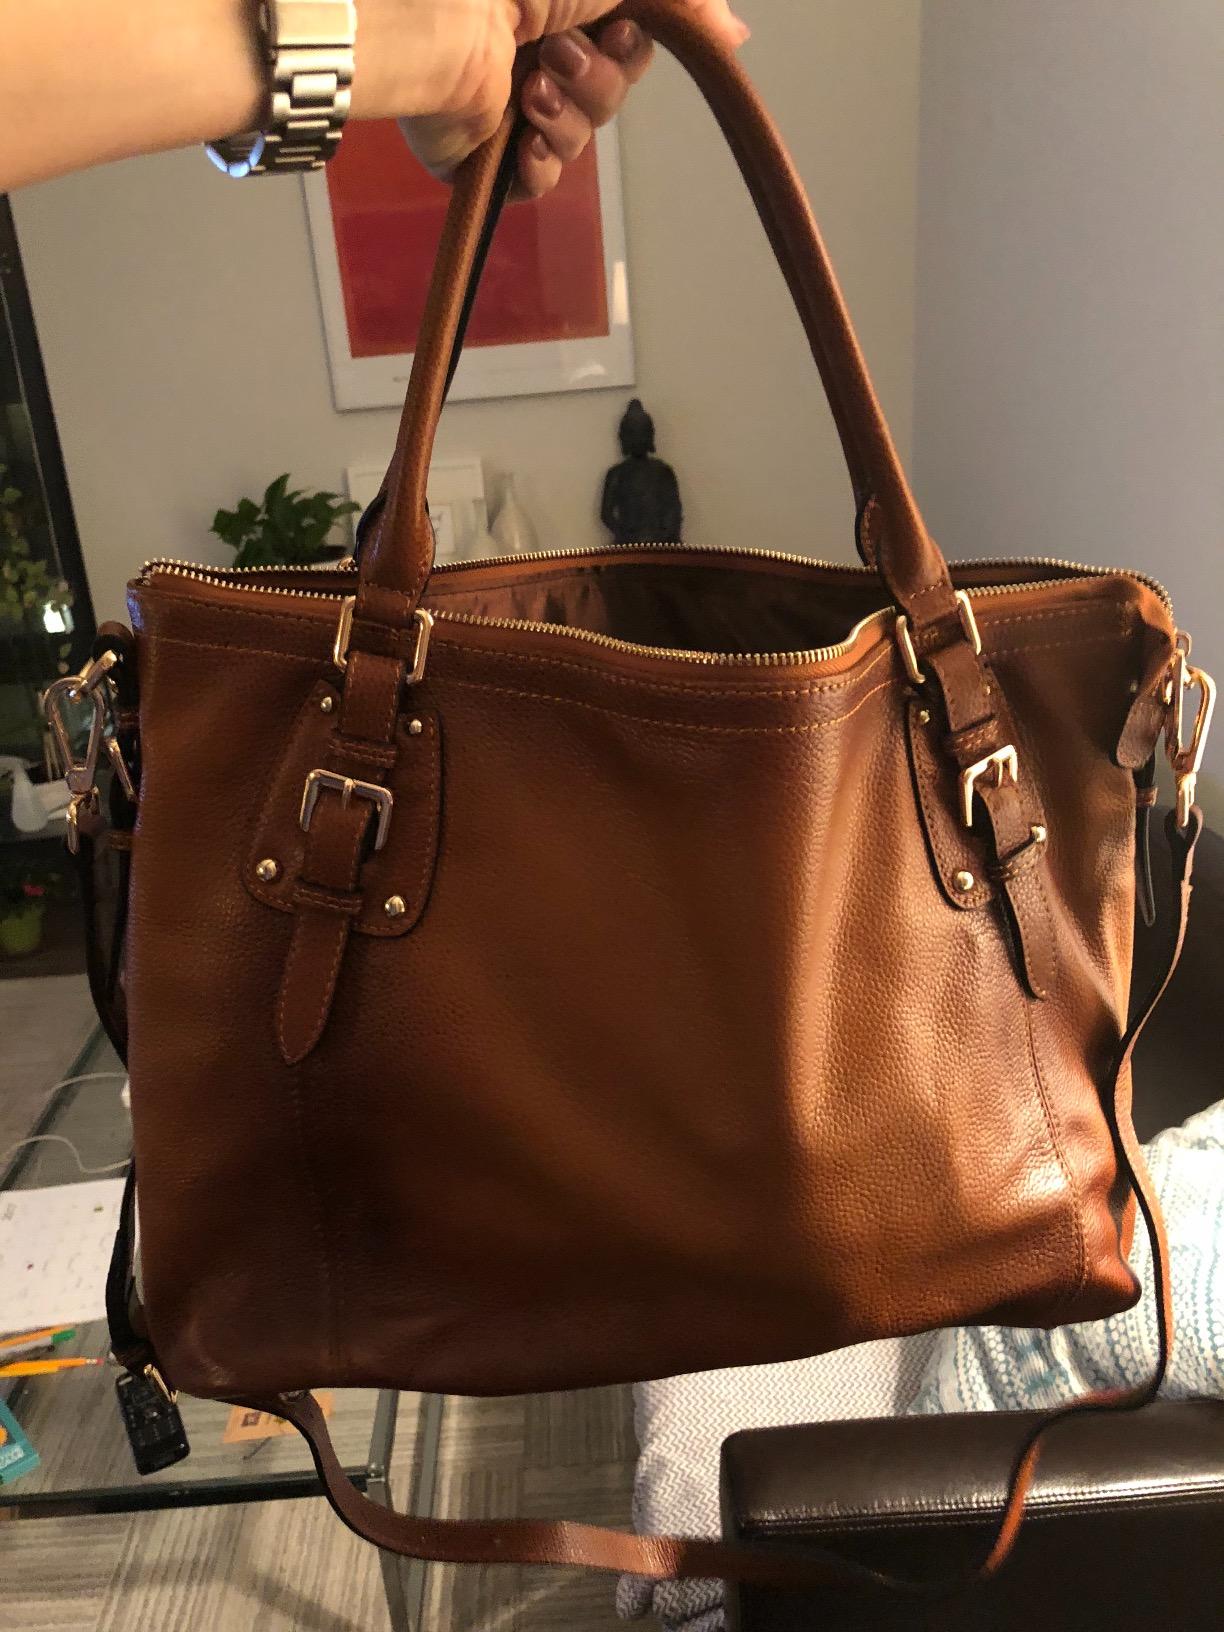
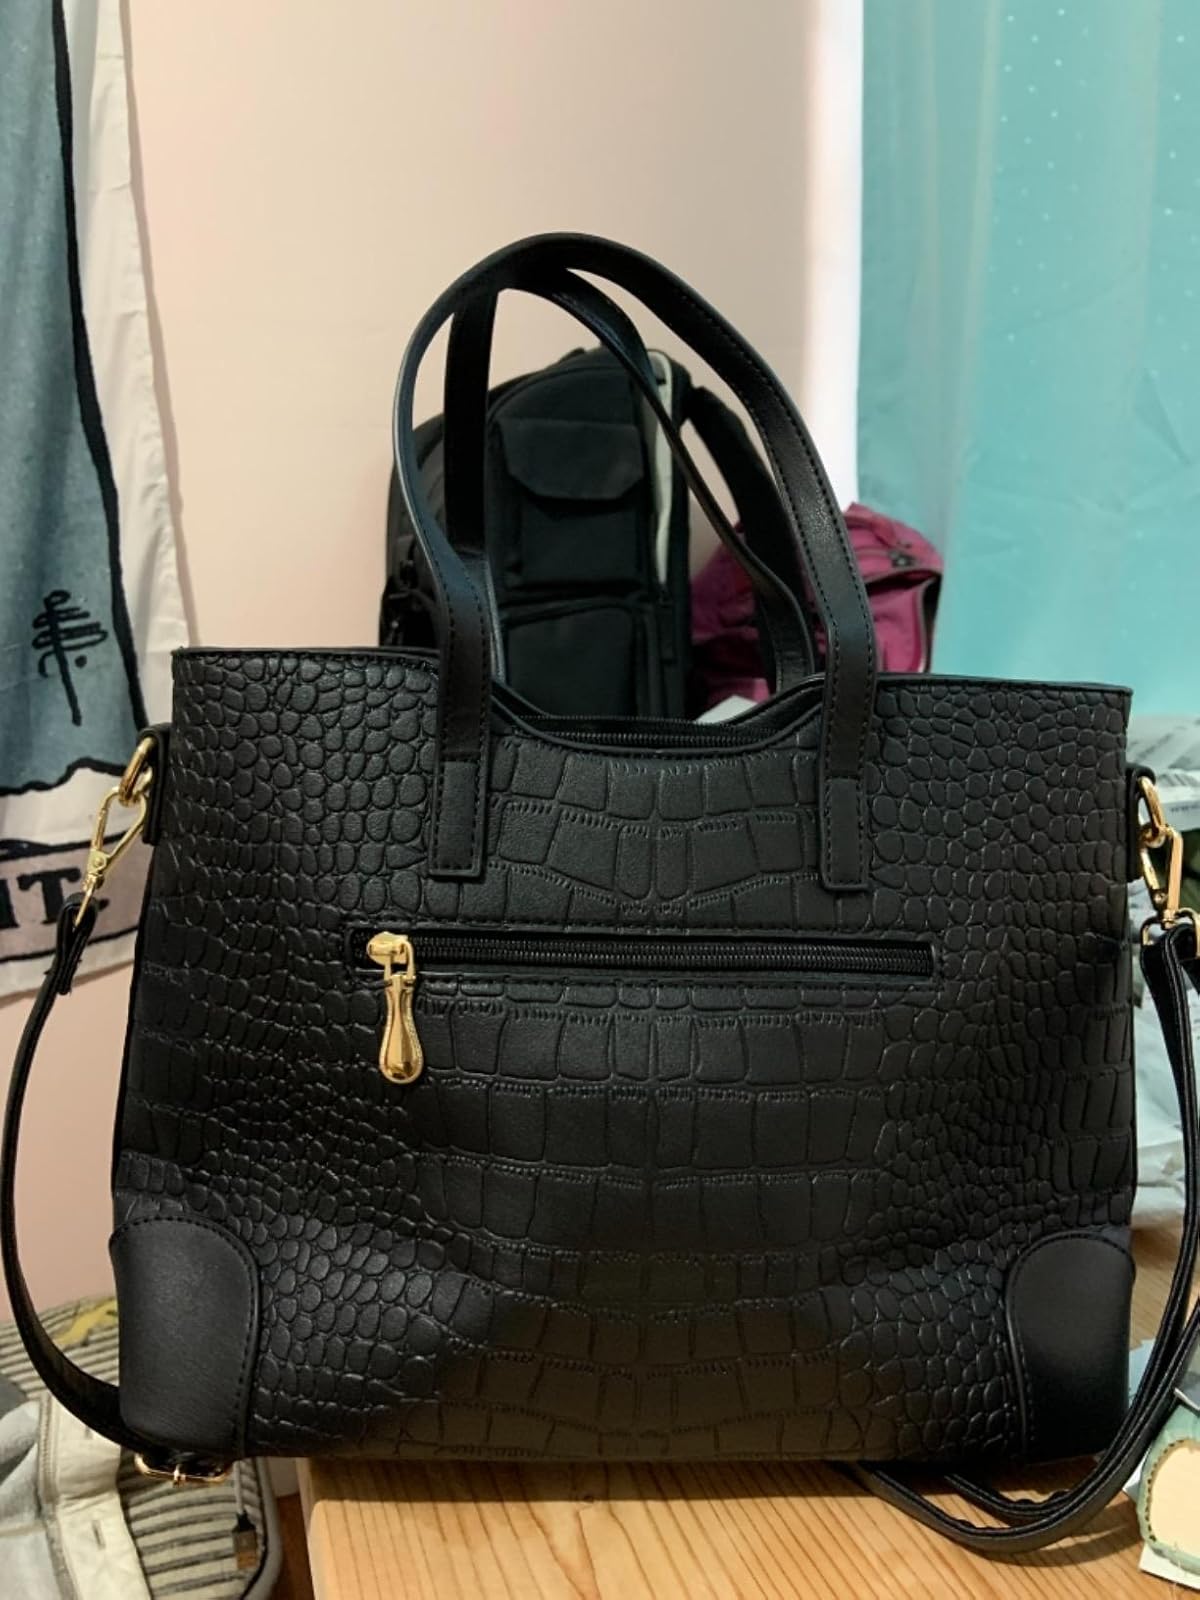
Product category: accessories_handbag
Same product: no